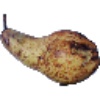
Label: pear_abate